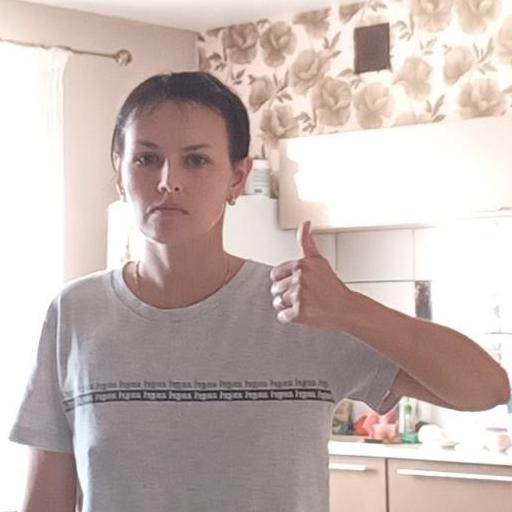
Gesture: like